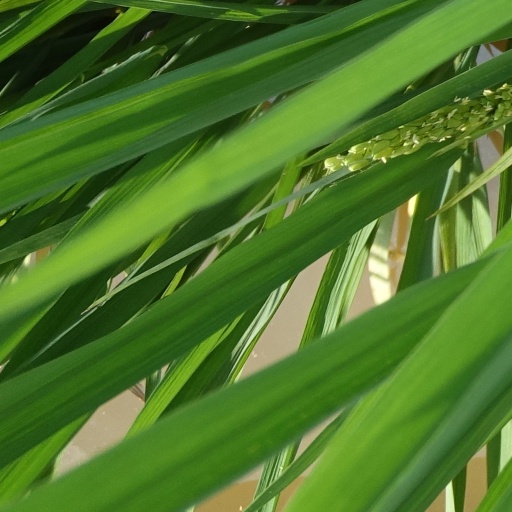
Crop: rice